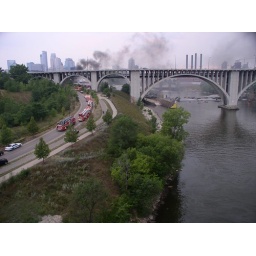
Looking west, bridge in river